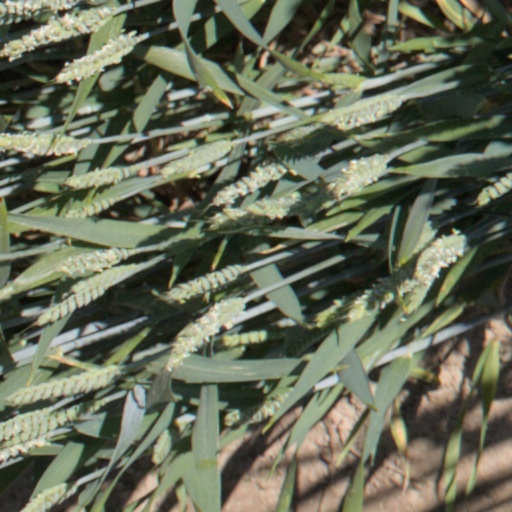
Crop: wheat